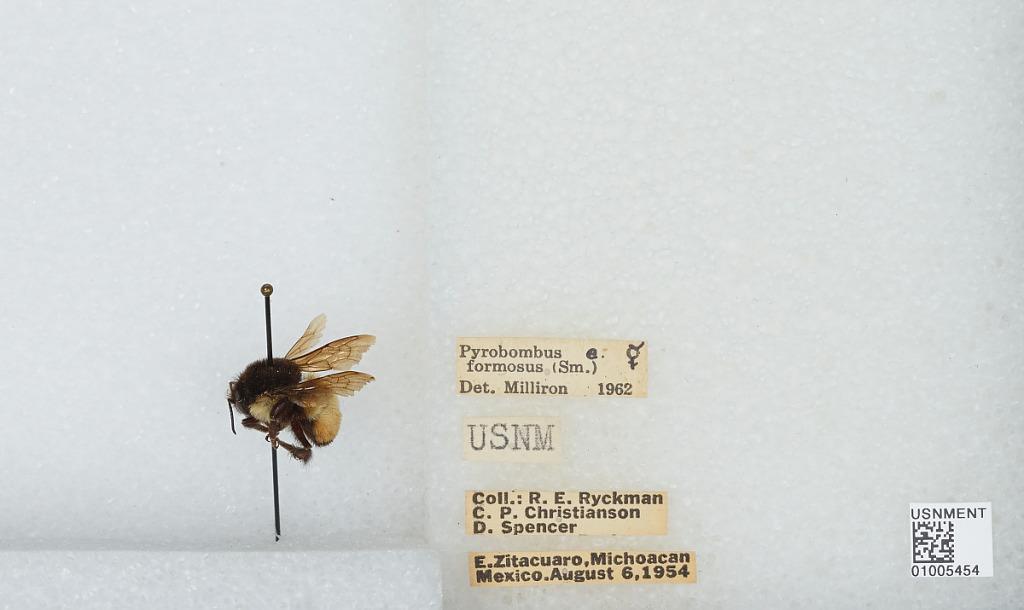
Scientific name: Bombus (Pyrobombus) ephippiatus (Say)
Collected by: R. Ryckman, C. Christianson & D. Spencer
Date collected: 1954-8-6
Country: Mexico
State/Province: Michoacan
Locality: East Zitacuaro
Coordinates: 19.4, -100.37
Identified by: Milliron